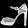
Label: Sandal